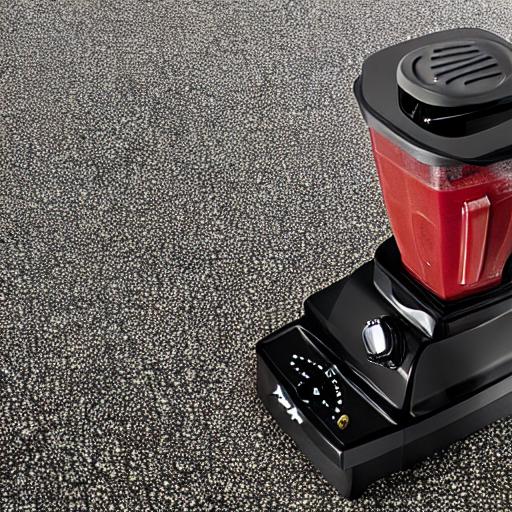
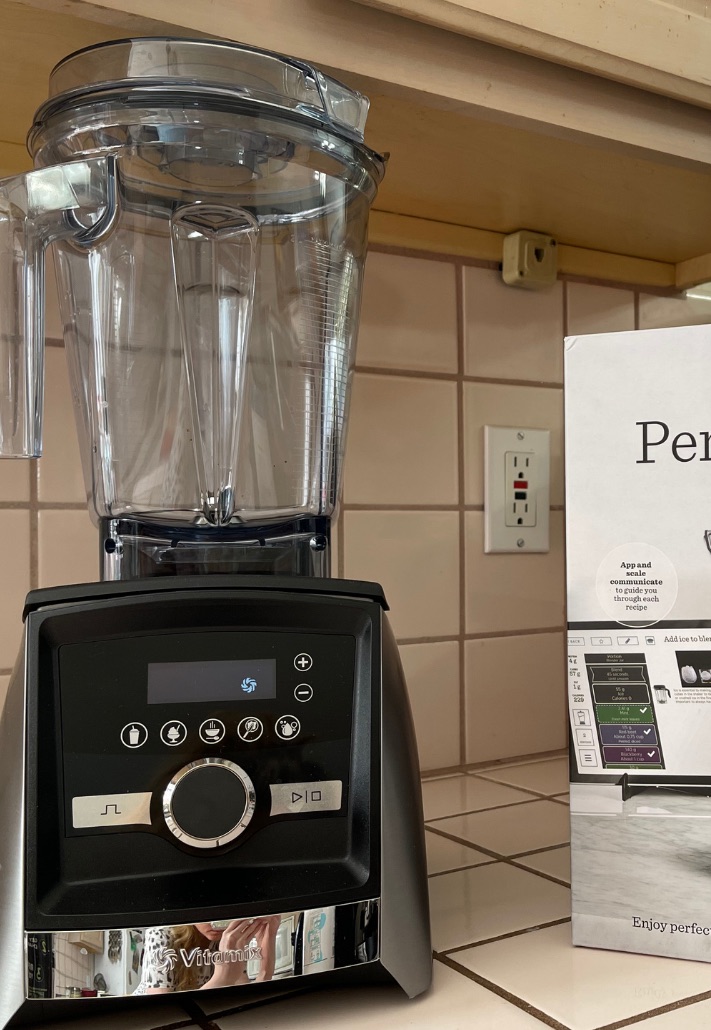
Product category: items_blender
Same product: no